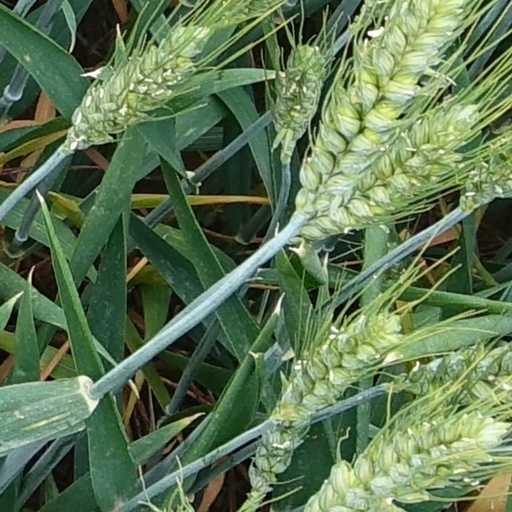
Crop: wheat